Fortrose

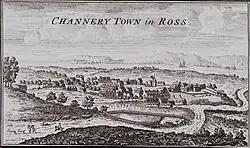
18th-century view of Fortrose ("Channery")

Fortrose is a town and former royal burgh on the Black Isle in the Highland council area of Scotland, about northeast of Inverness. The town is known for its ruined 13th-century cathedral, and as the home of the Brahan Seer. Chanonry Point, a nearby headland projecting into the Moray Firth, is a popular location for dolphin spotting.